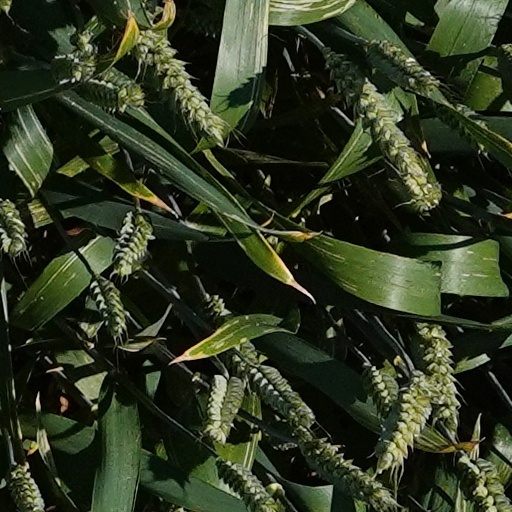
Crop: wheat